Cox's Bazar Beach

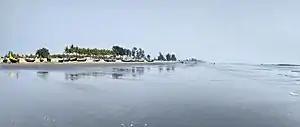
Teknaf Sea Beach

Laboni Point is another famous part of the beach. People mainly gather mostly here. This part is best for horseback riding, speed-boat riding, etc.